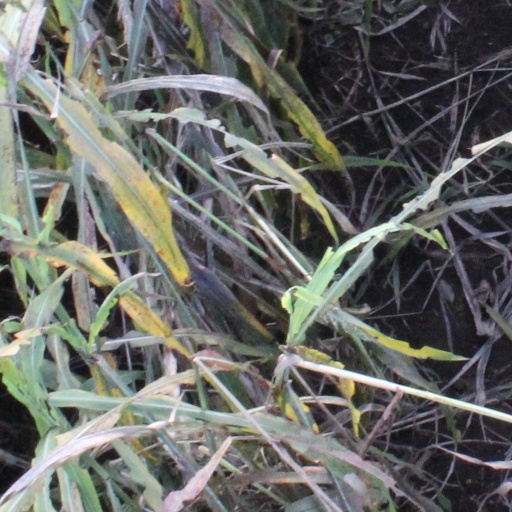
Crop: sorghum